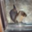
Label: otter